Zamia integrifolia

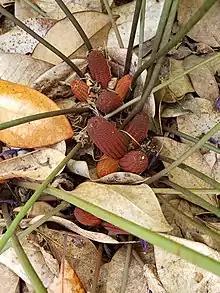
Male "Z. integrifolia" with multiple cones of various ages

The multiple cones of "Z. integrifolia" may develop through three methods: sympodium, forking of the bundle system, and adventitious buds. The most common form of development is the rapid formation of cone domes on the plant's sympodium, which is its main axis. More cones are present when there is a "branching" of the bundles to the cones. The forking of the bundle system starts near the base of a terminal cone, which remains erect, of the sympodial development in certain branches. The last method is when "adventitious buds appear in the cortical tissue closely connected with the stelar system of the trunk, and these buds continue their development like typical stems".